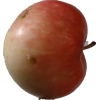
Label: Apple 10